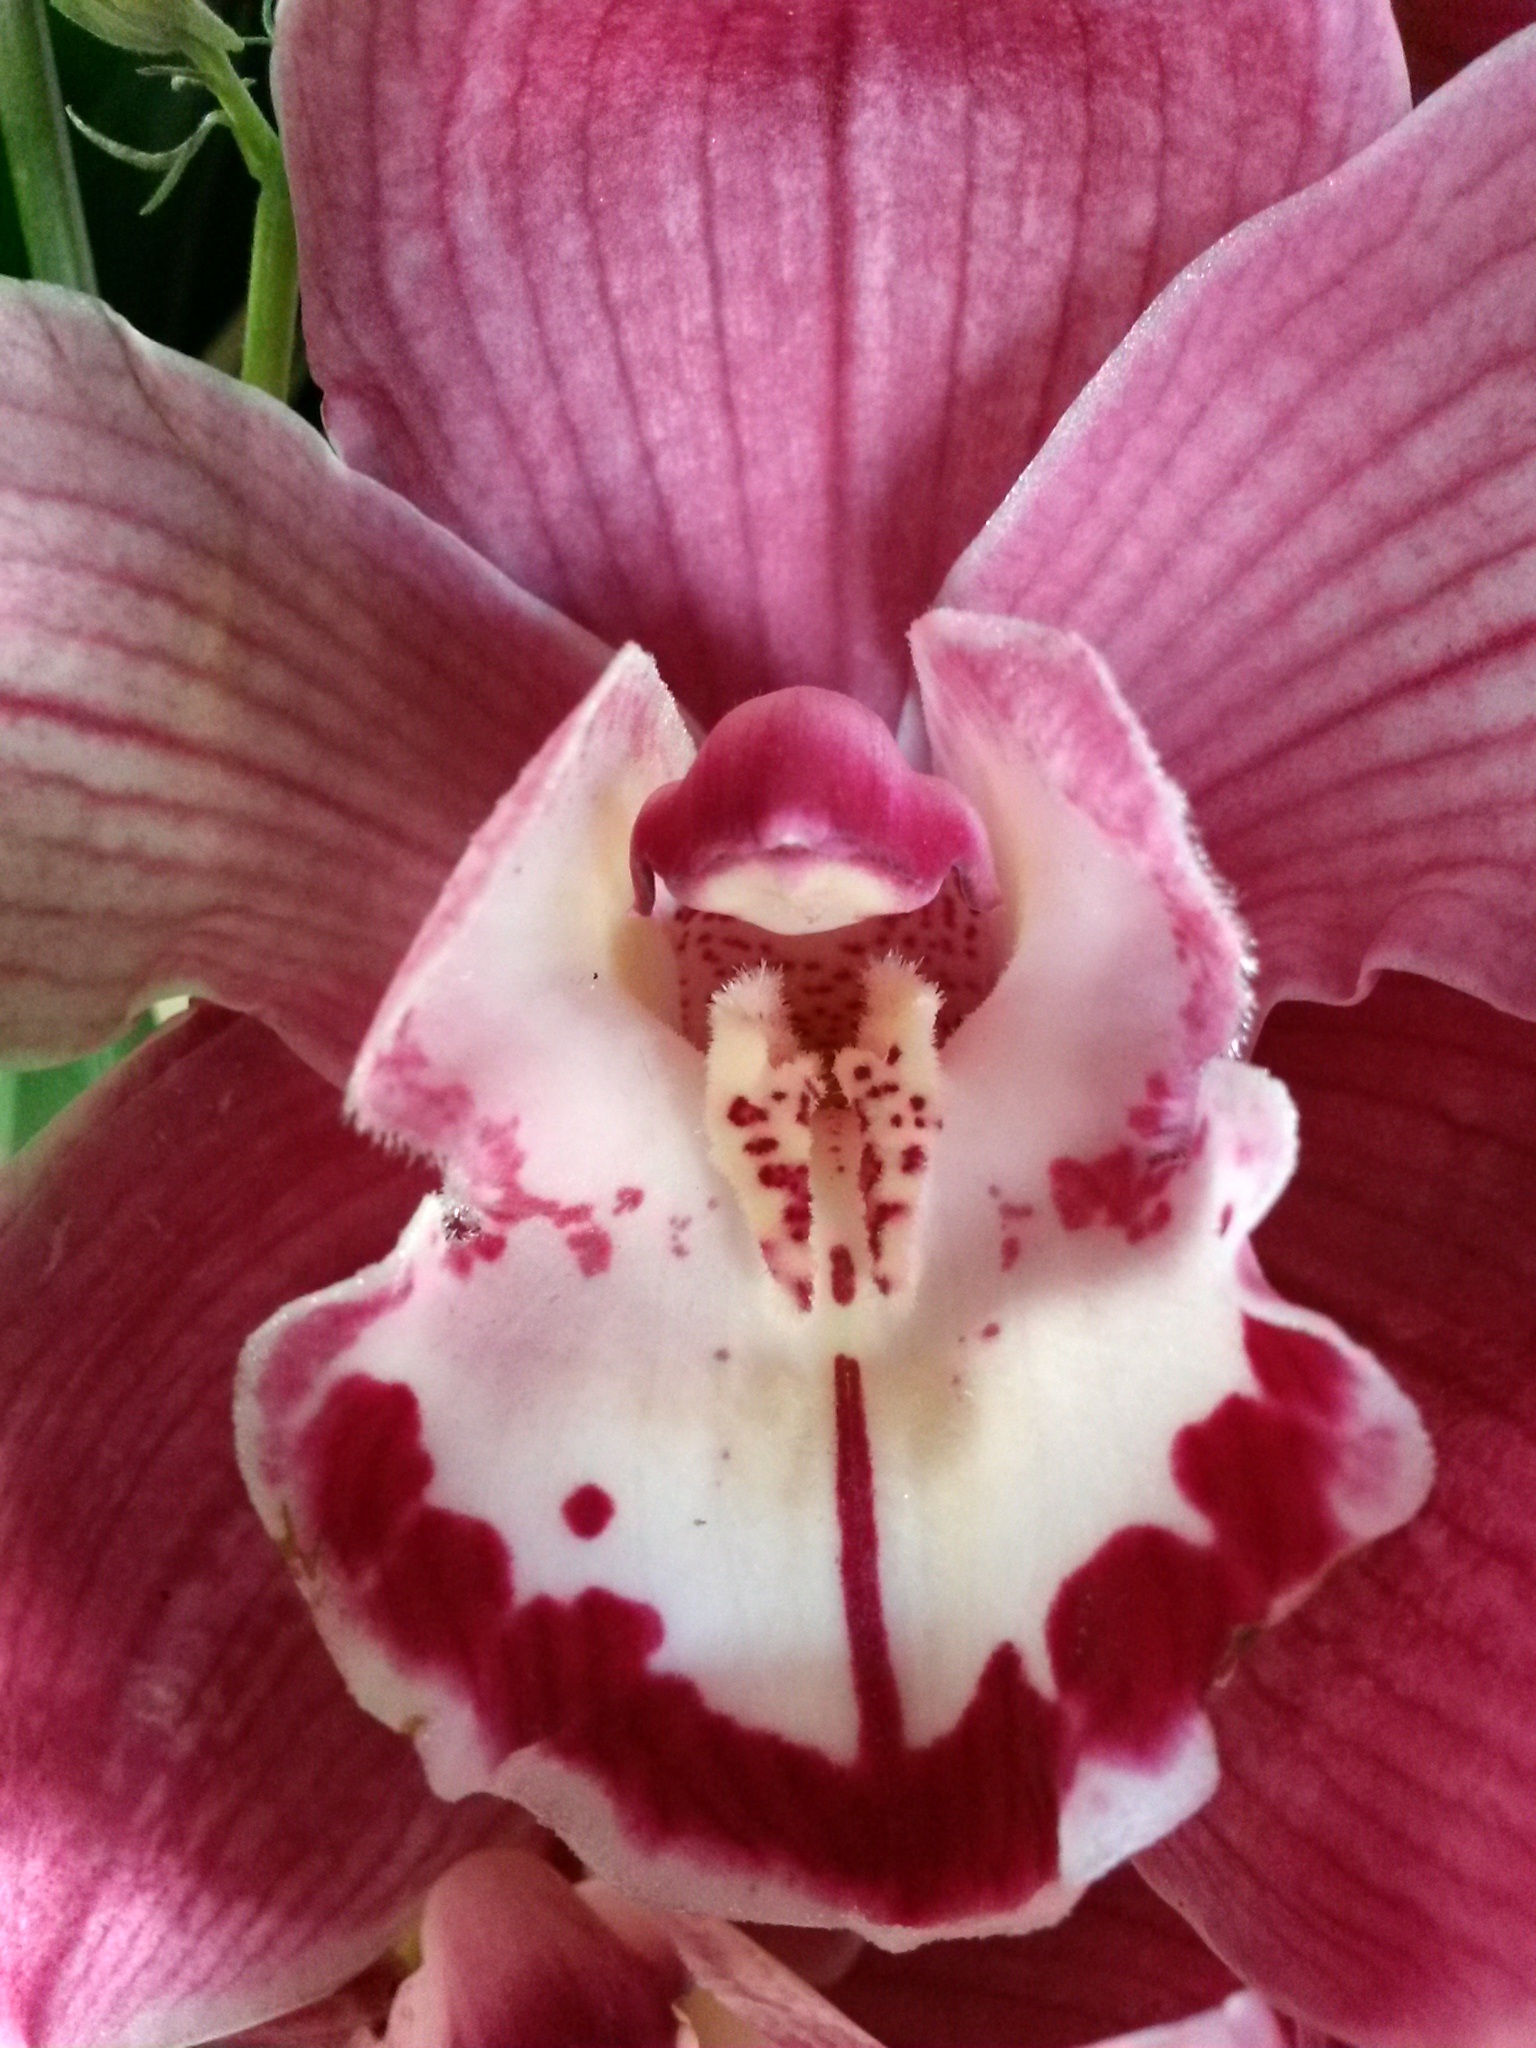
blossom, plant, flower, purple, petal, natural, botany, pink, flora, orchid, iris, eye, exotic, magenta, macro photography, flowering plant, cattleya, plant stem, land plant, moth orchid, christmas orchid, cattleya labiata